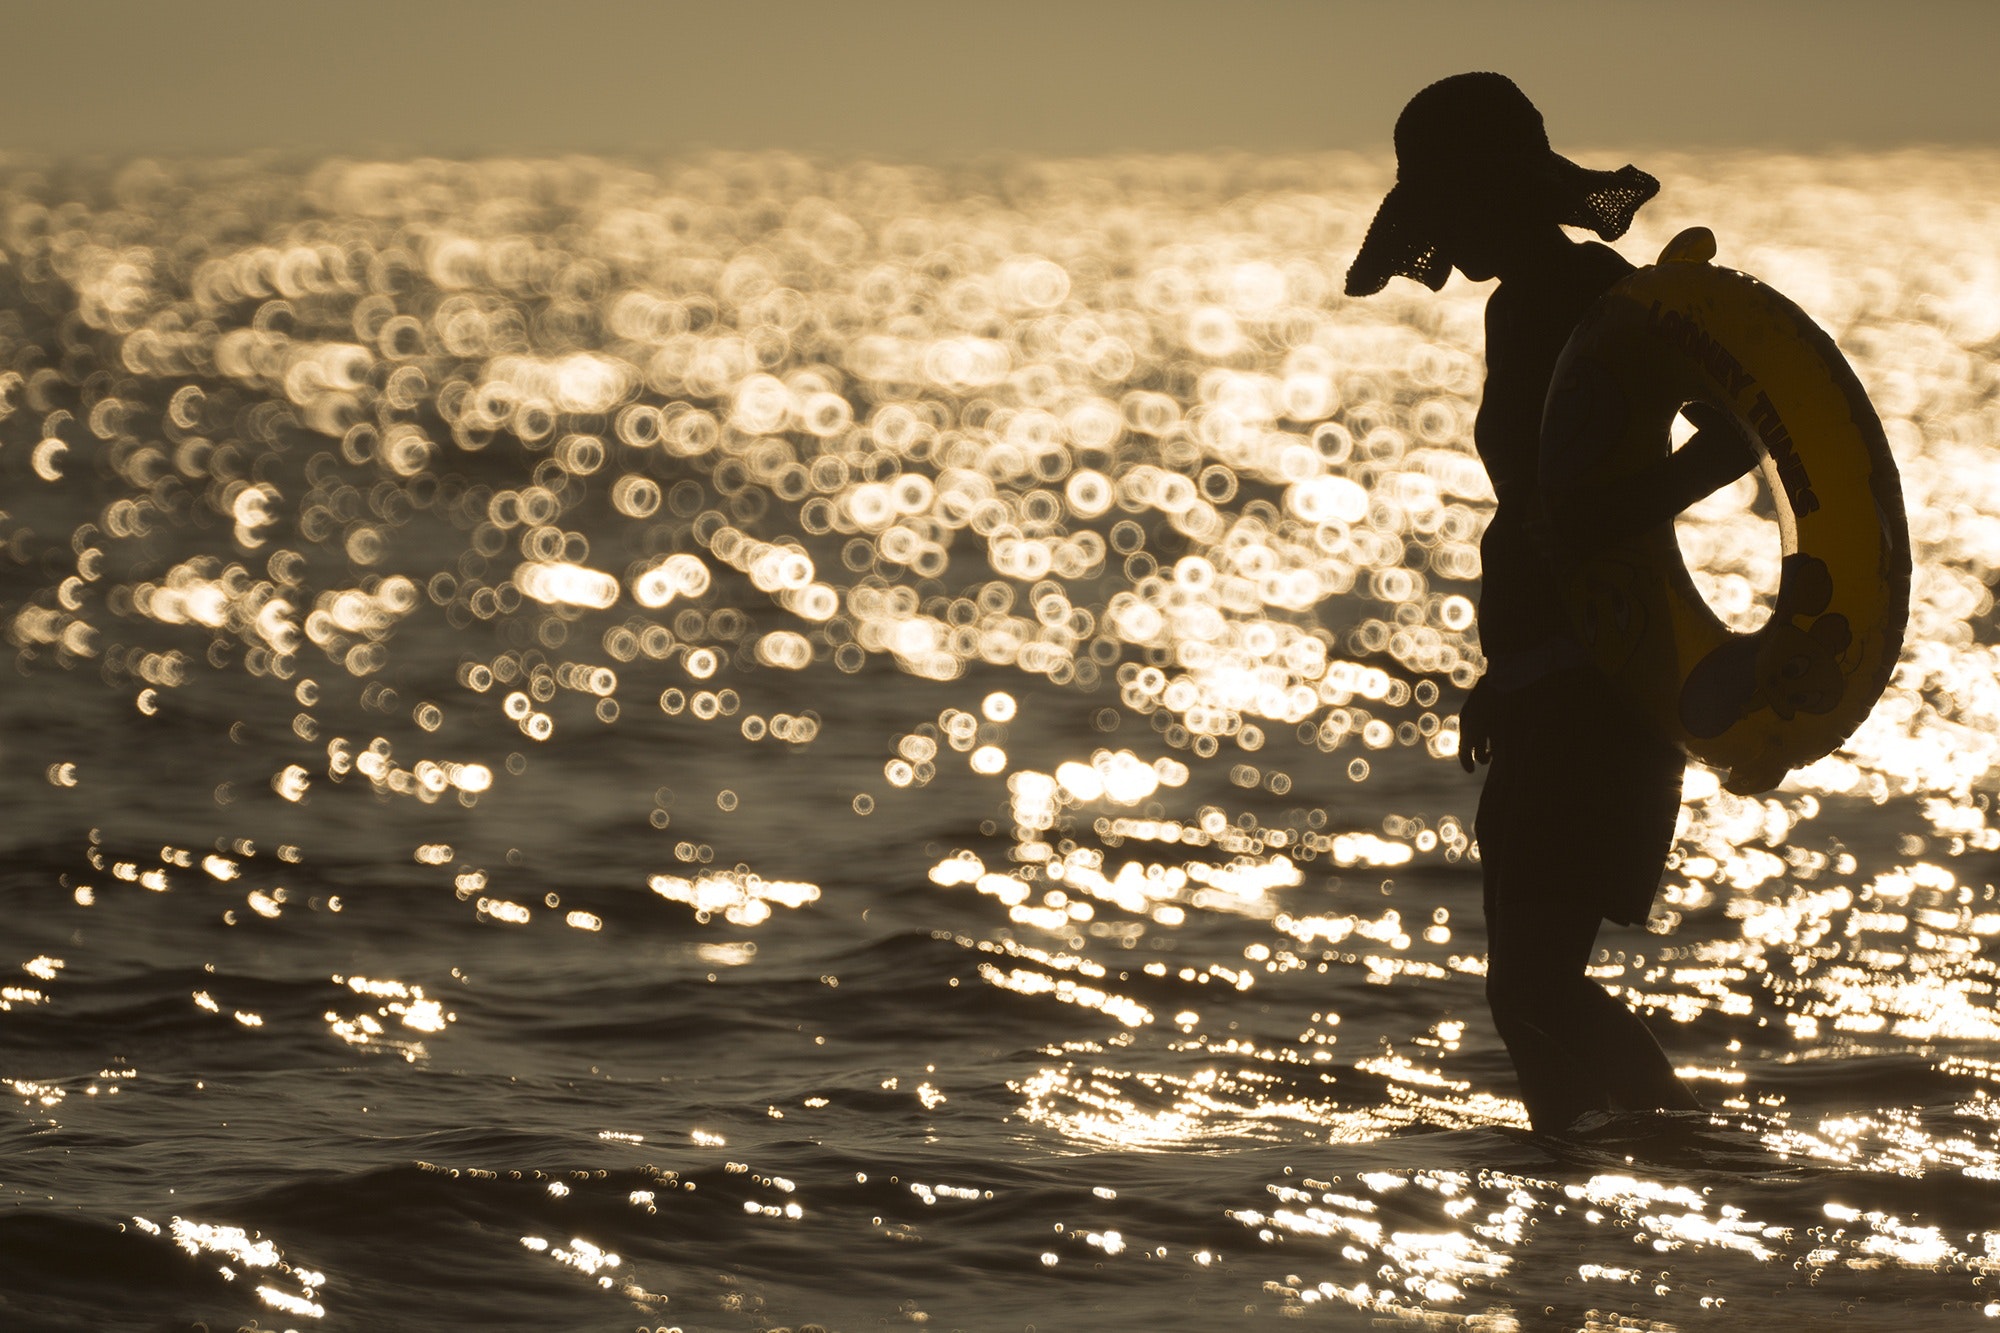
water, silhouette, sky, standing, sea, wave, photography, ocean, shadow, beach, backlighting, sunlight, horizon, cloud, sunset